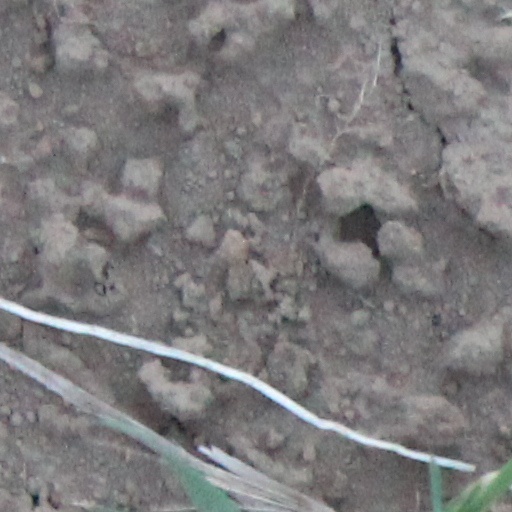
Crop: wheat